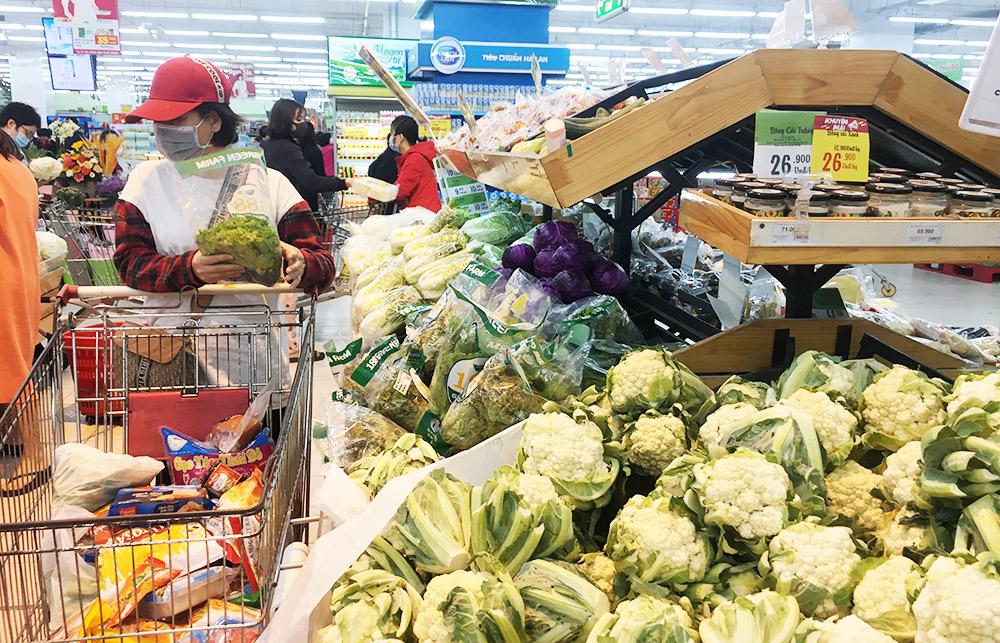
có một người phụ nữ đang cầm trên tay một bó rau